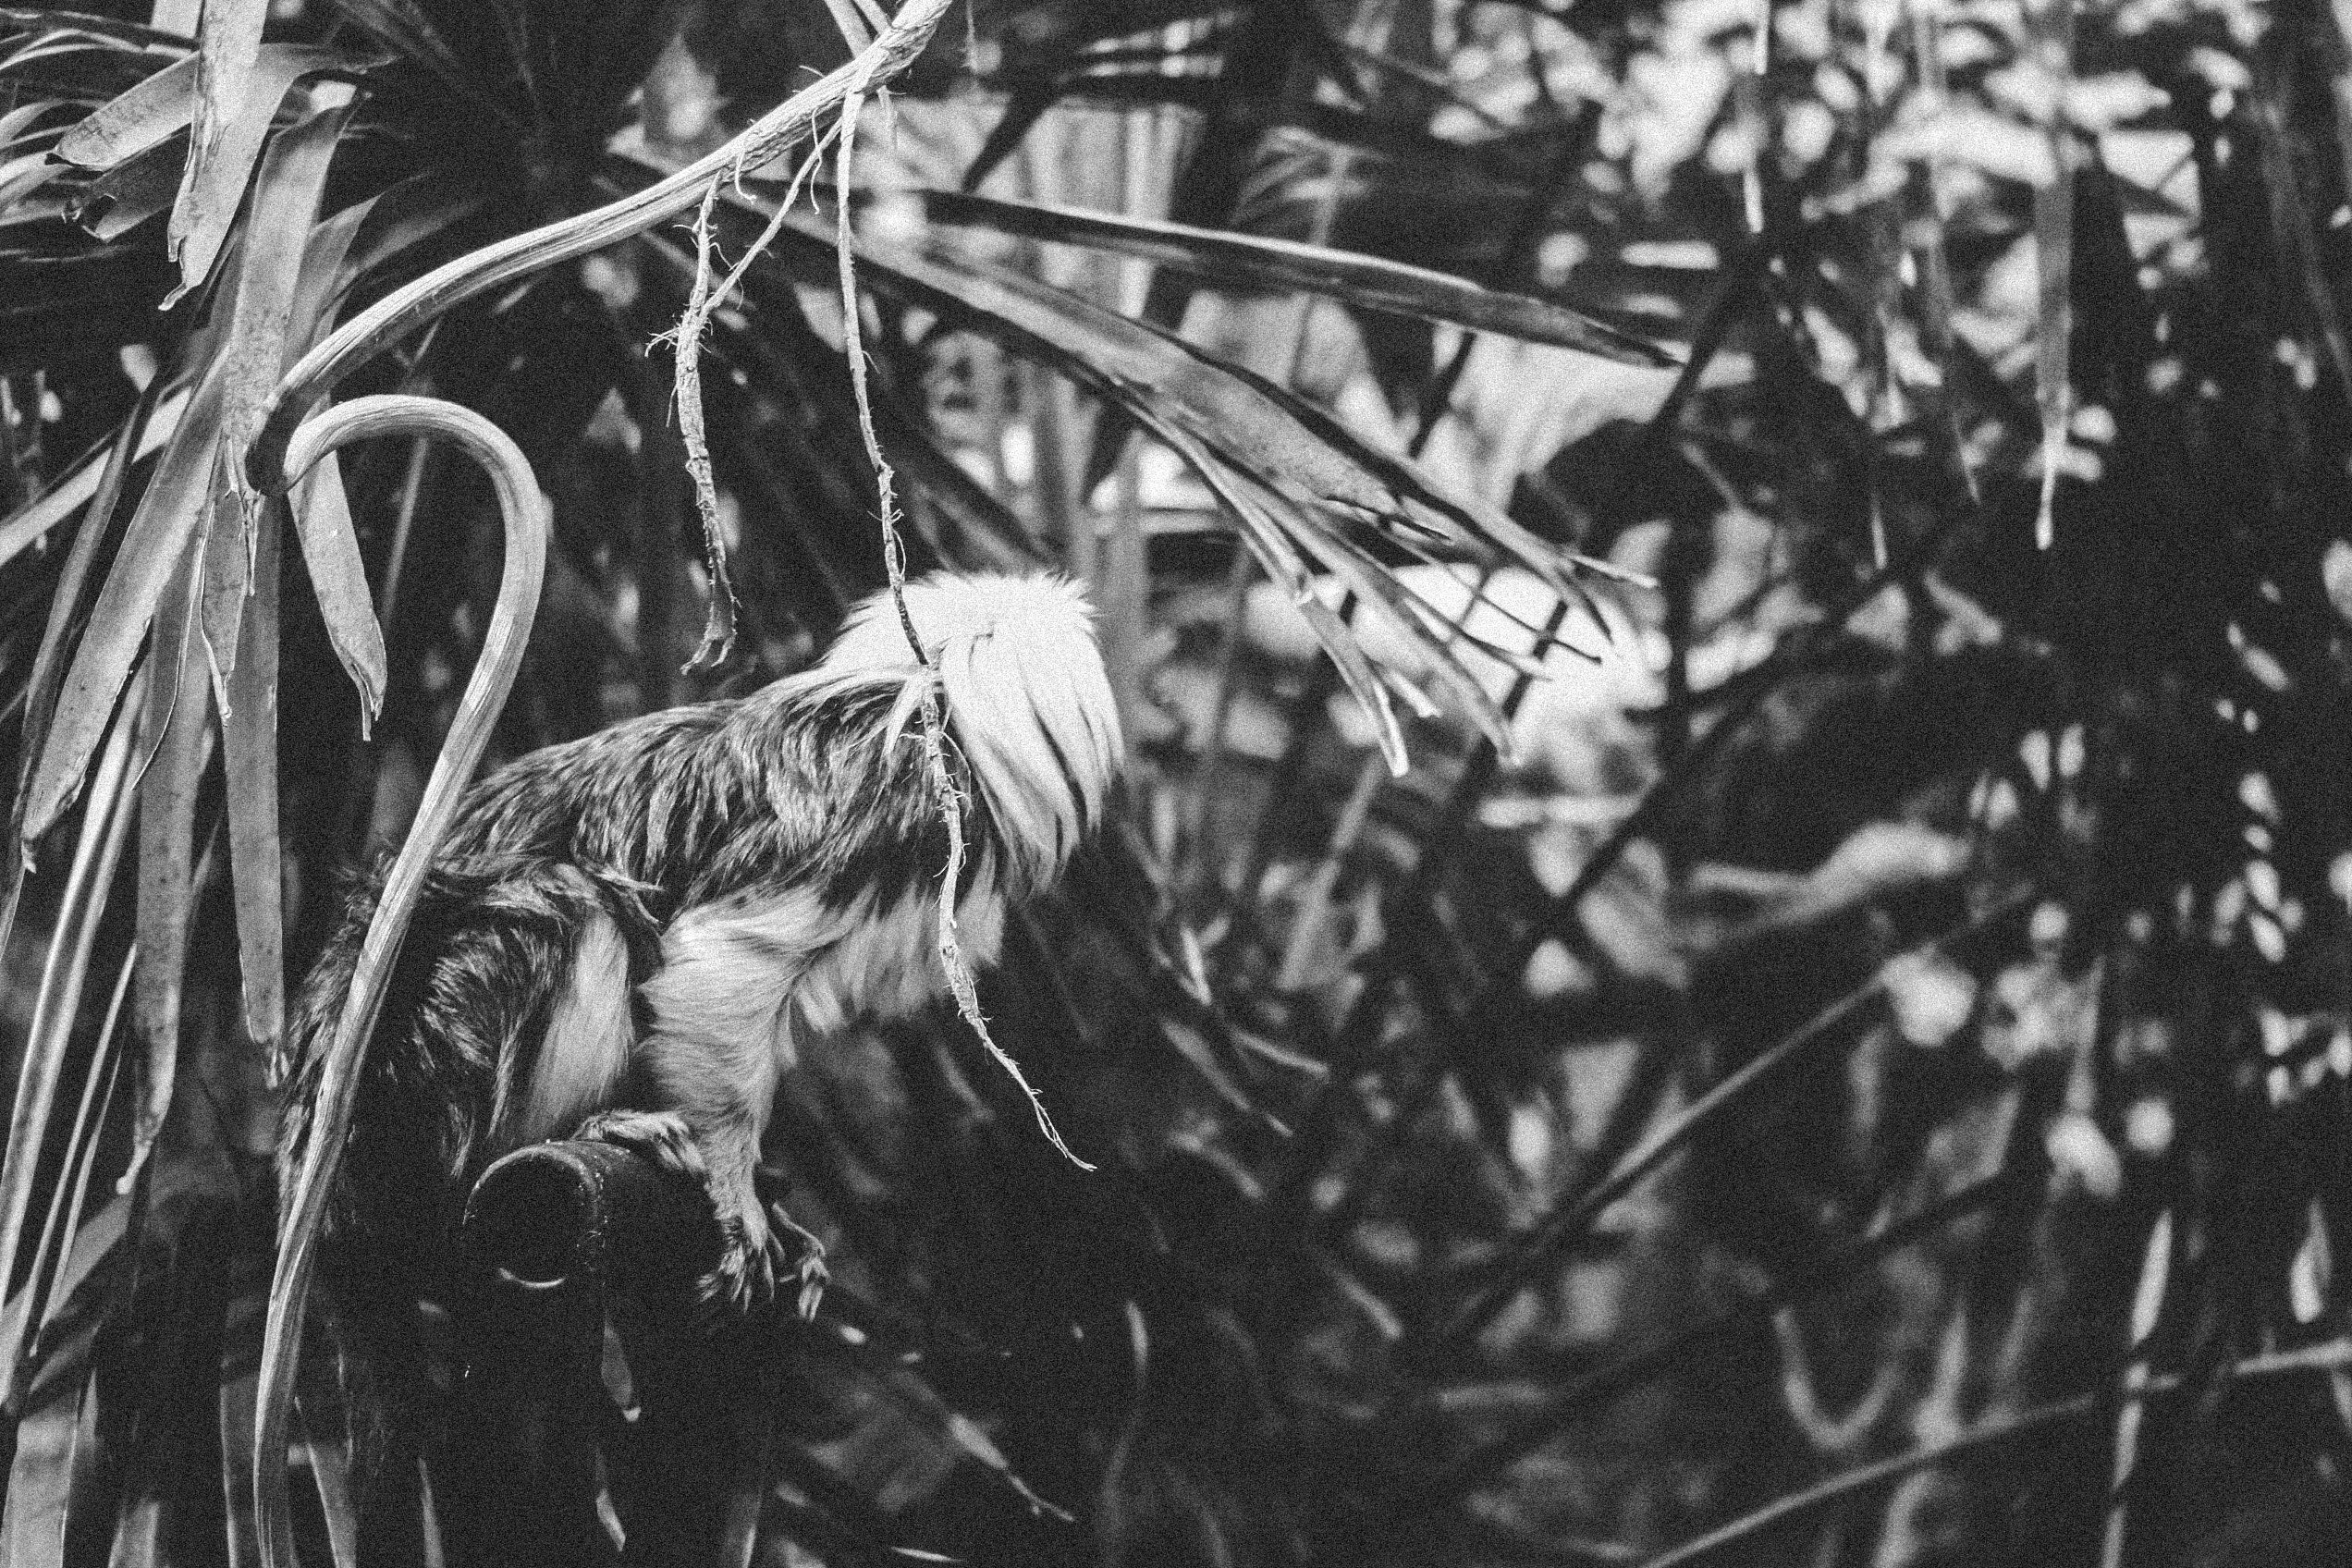
tree, black and white, monochrome photography, plant, organism, monochrome, branch, wildlife, photography, style